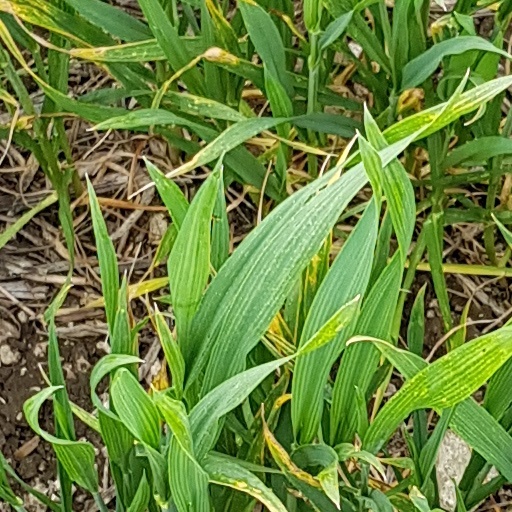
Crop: wheat